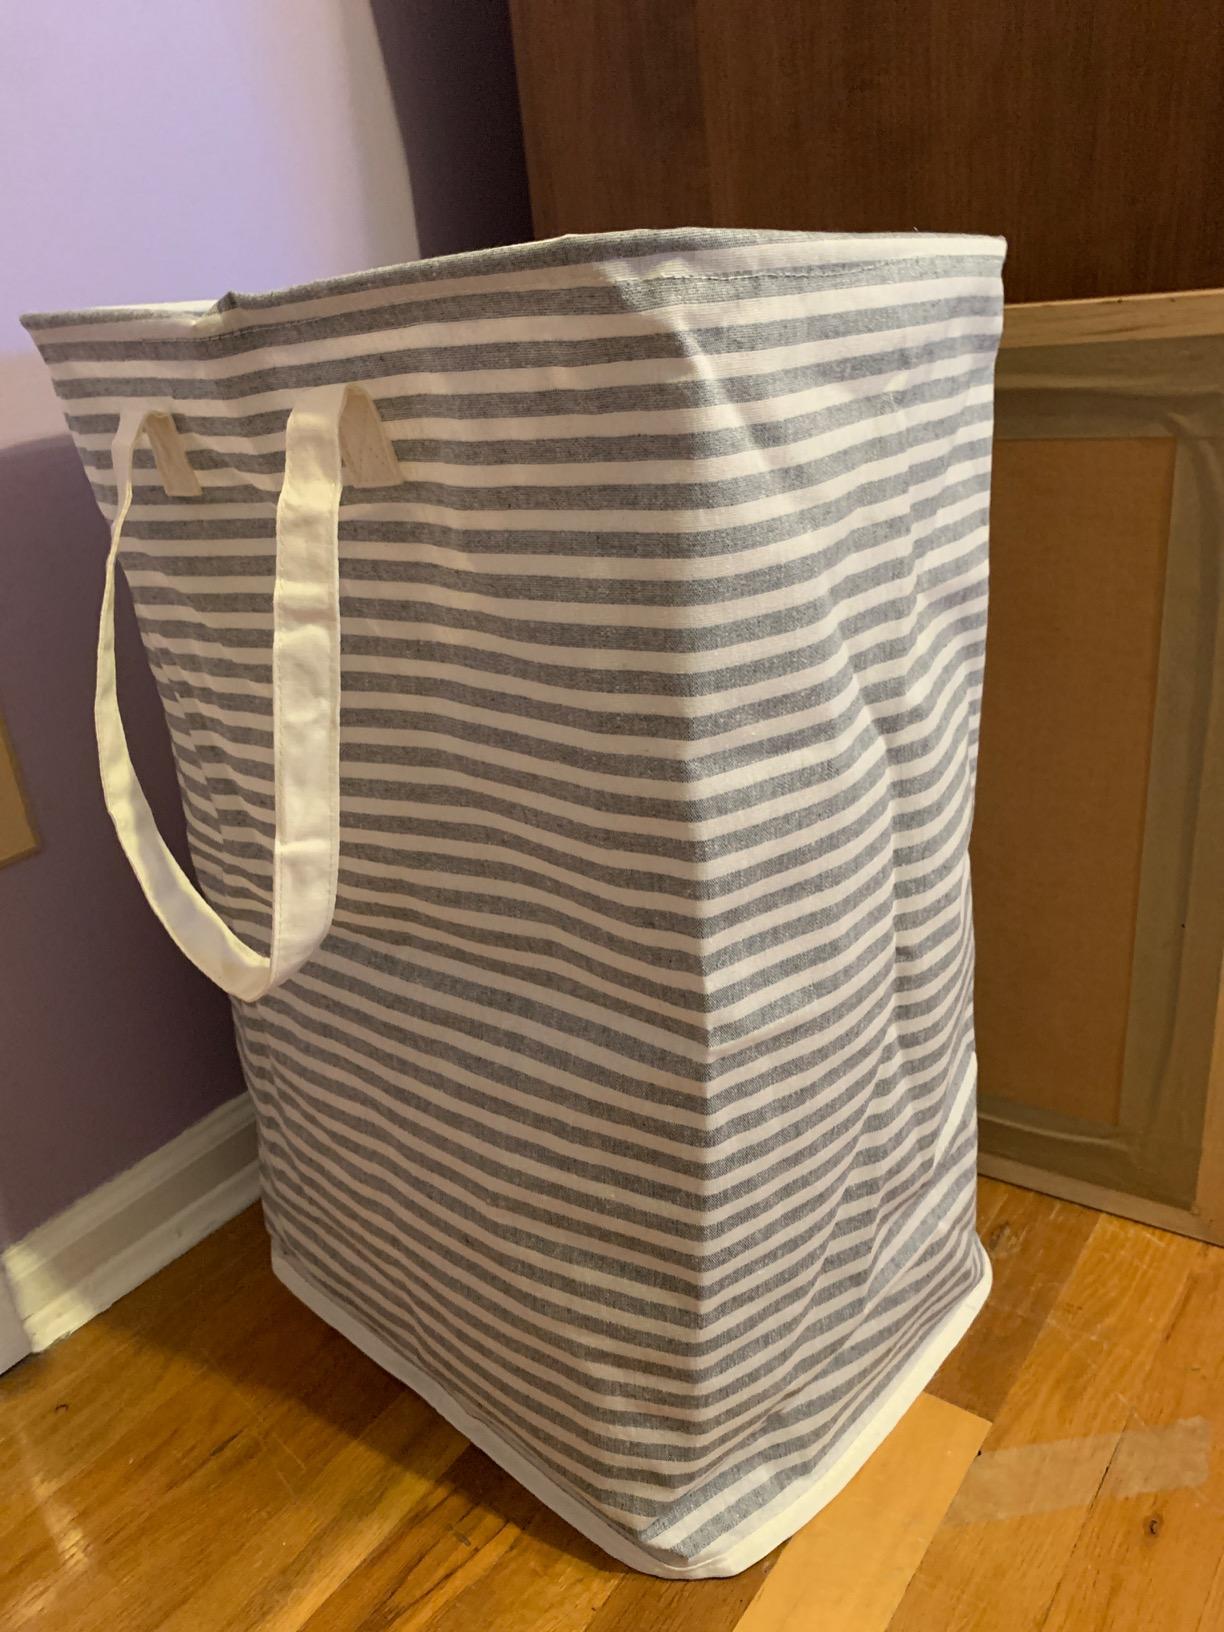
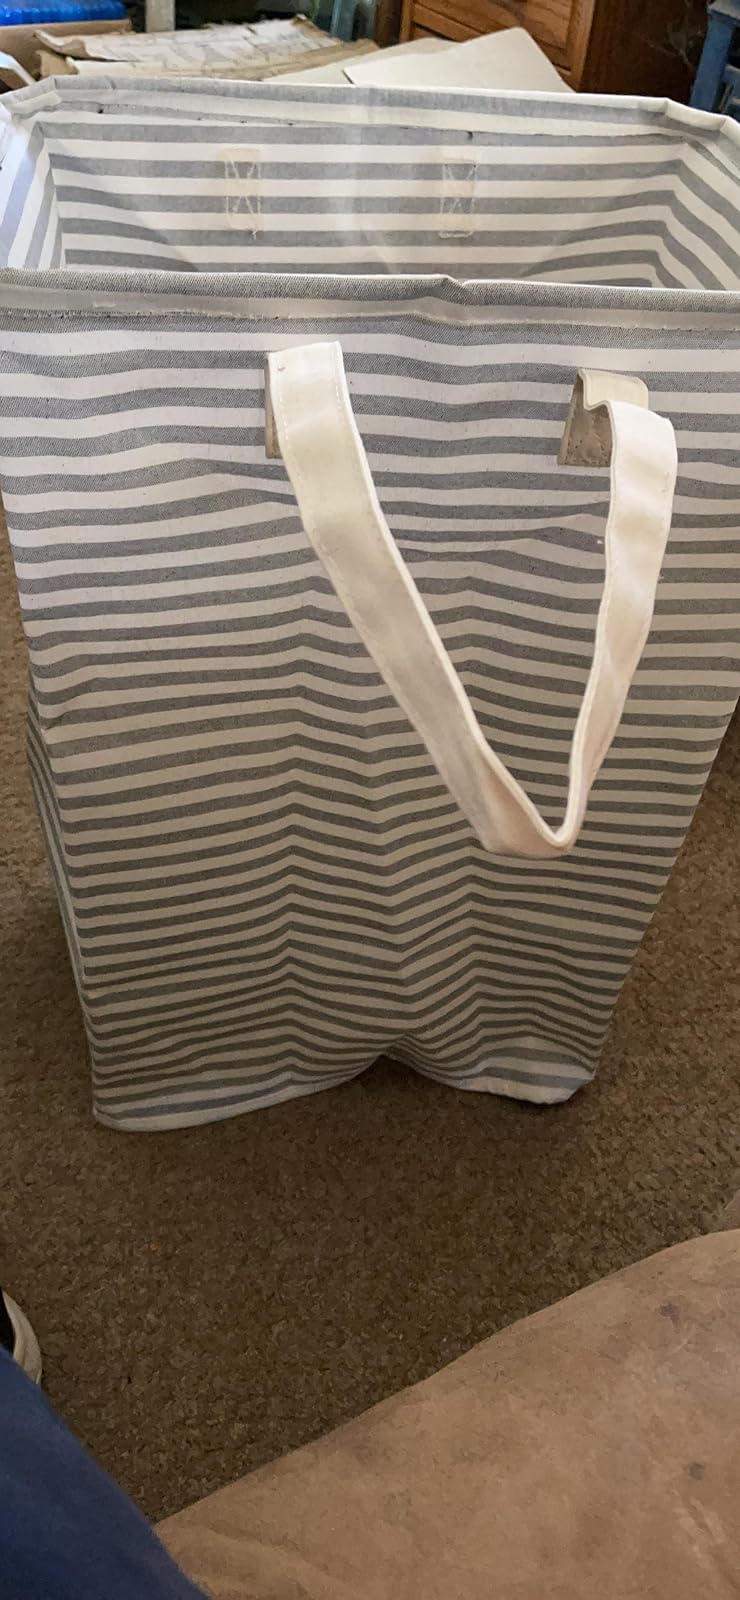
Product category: items_hamper
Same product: yes